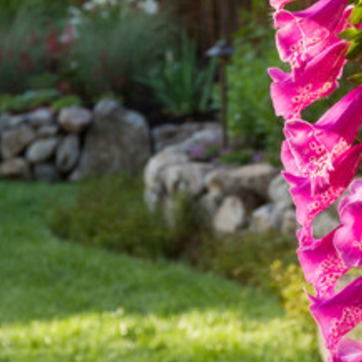
Material: stone